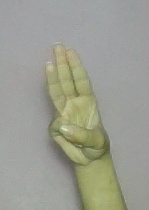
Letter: thaa